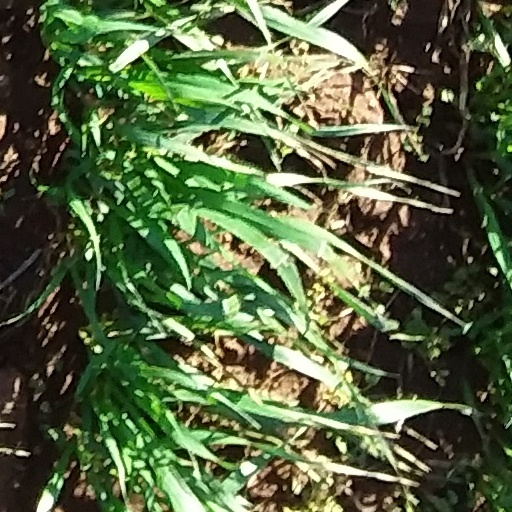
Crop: wheat